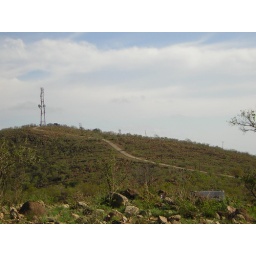
tower on hill above Lobs